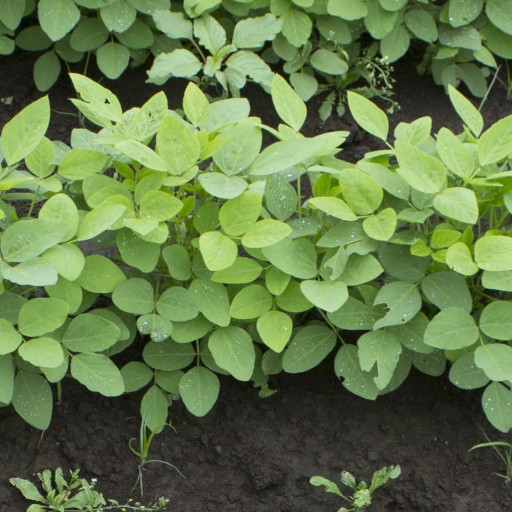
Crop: soybean